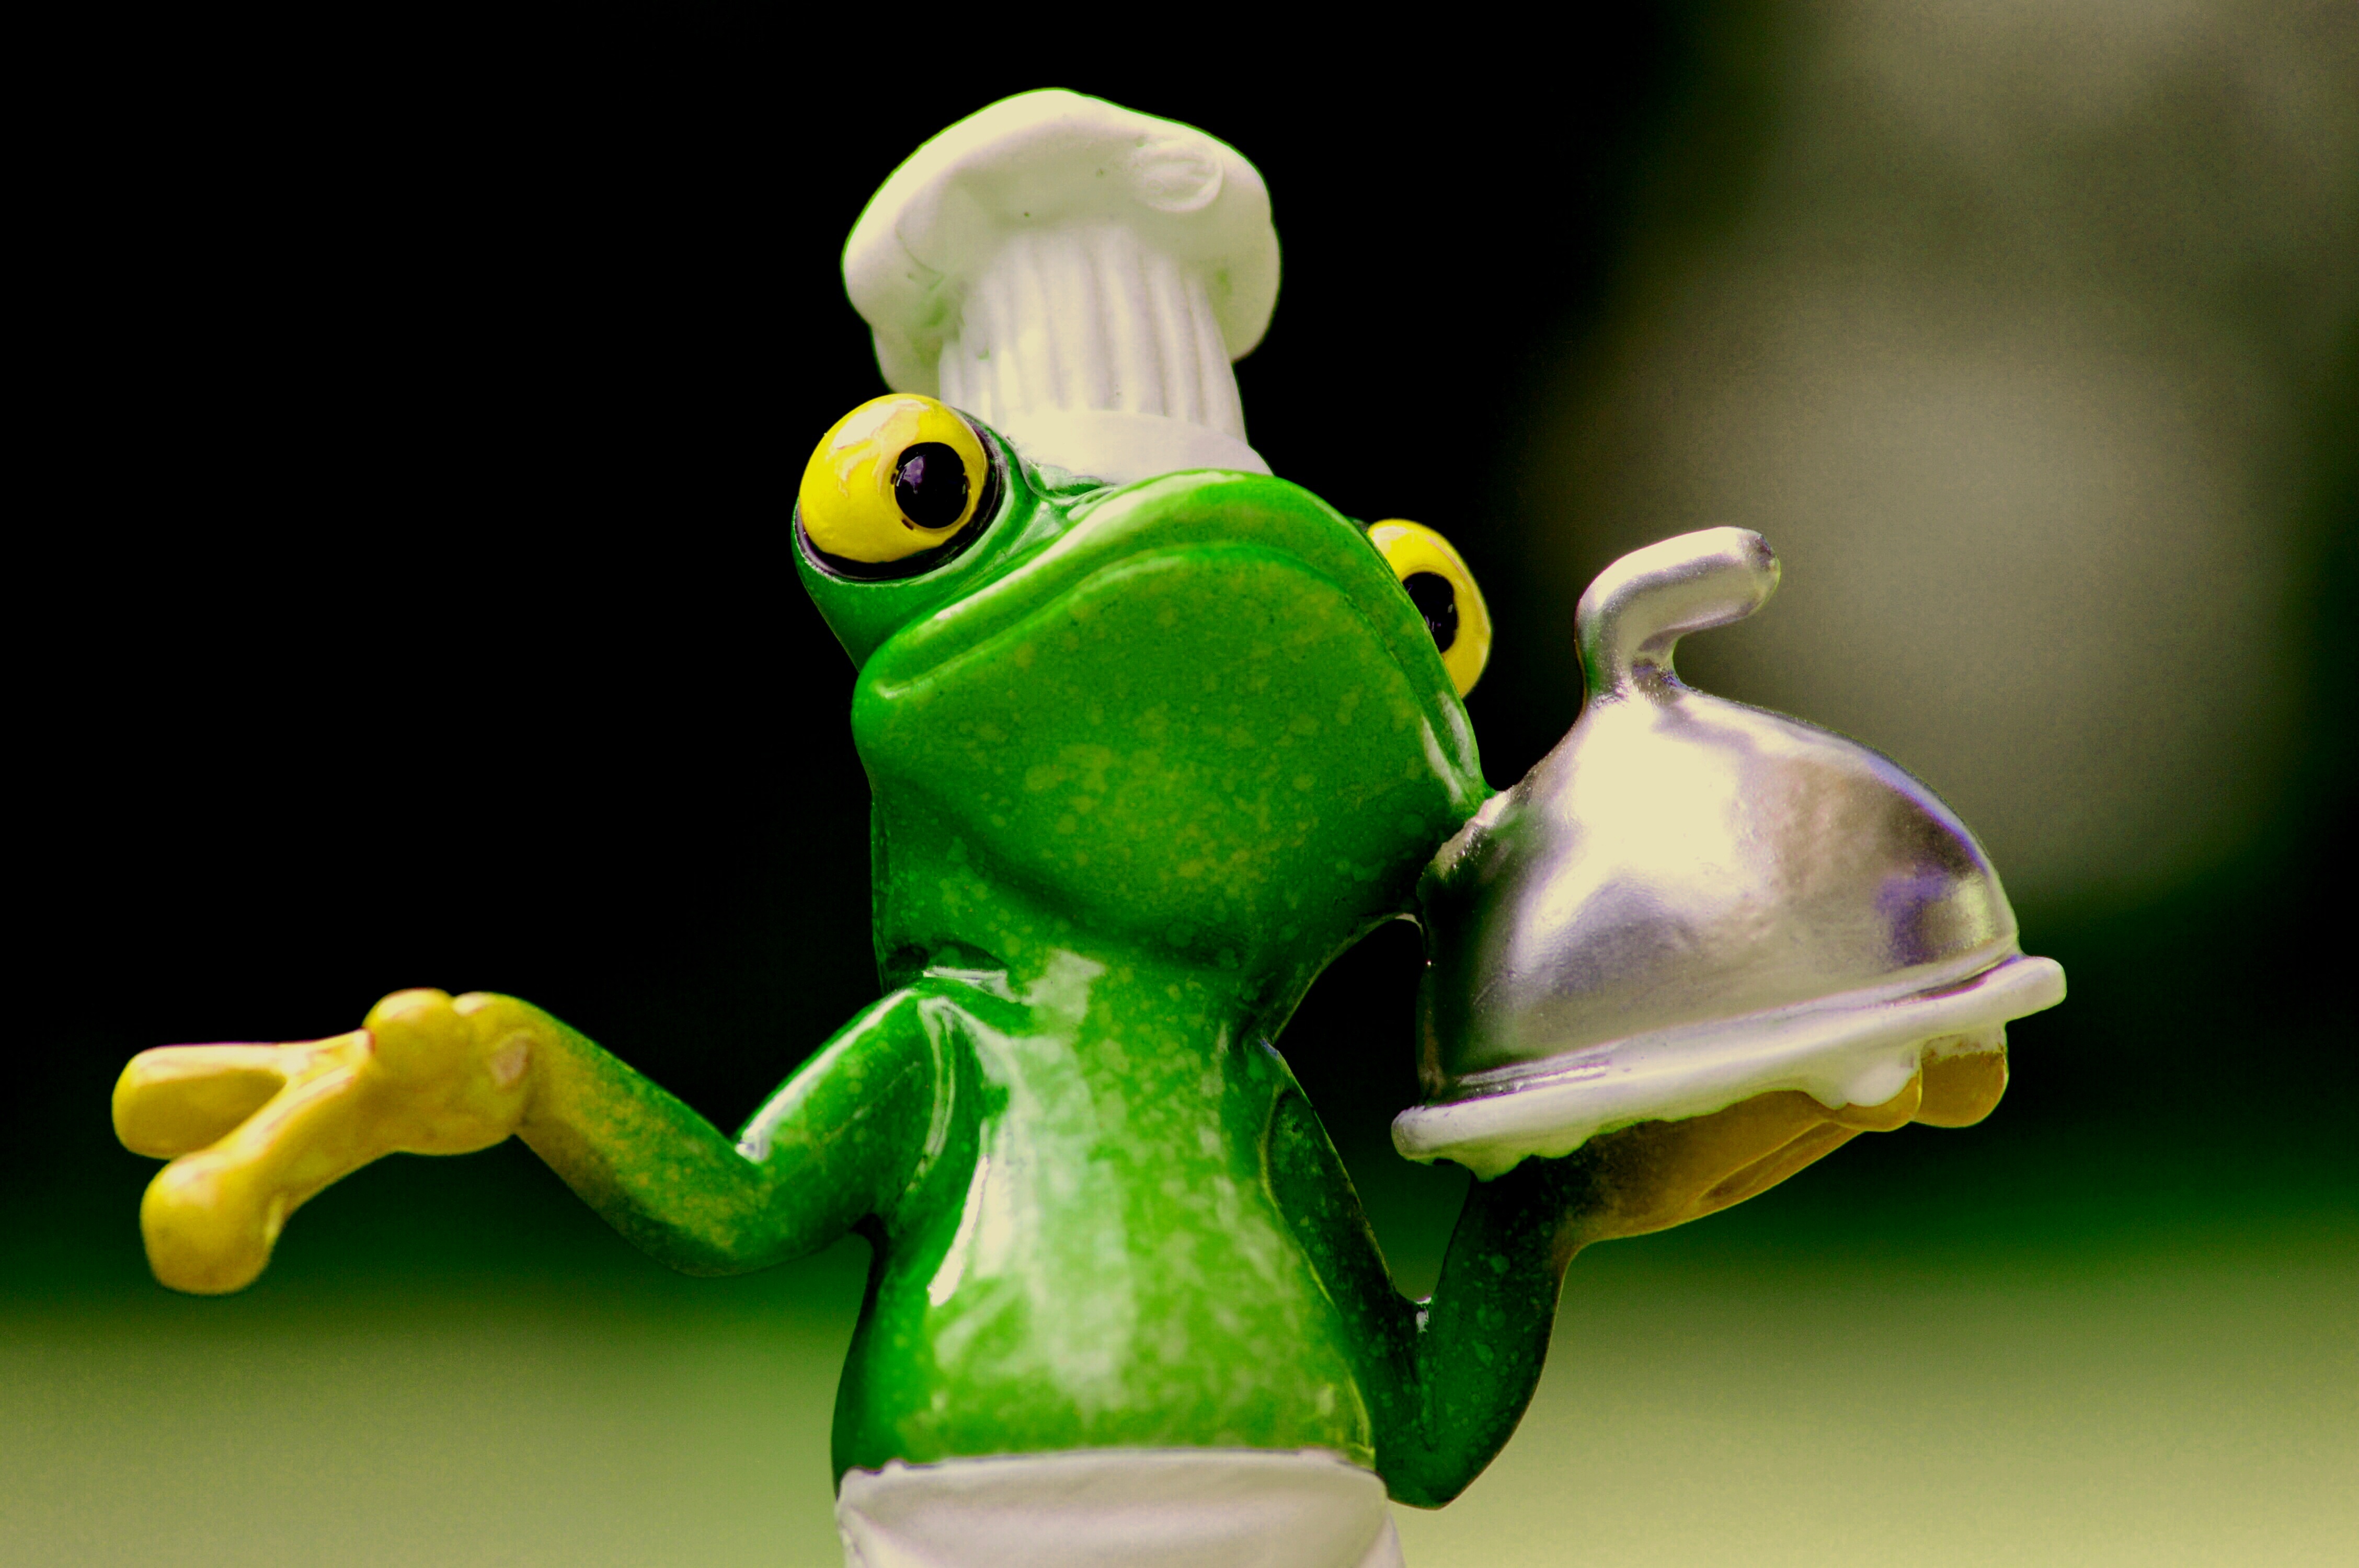
sweet, cute, food, green, cooking, kitchen, frog, amphibian, gourmet, eat, toy, preparation, tree frog, vertebrate, funny, frogs, macro photography, ranidae